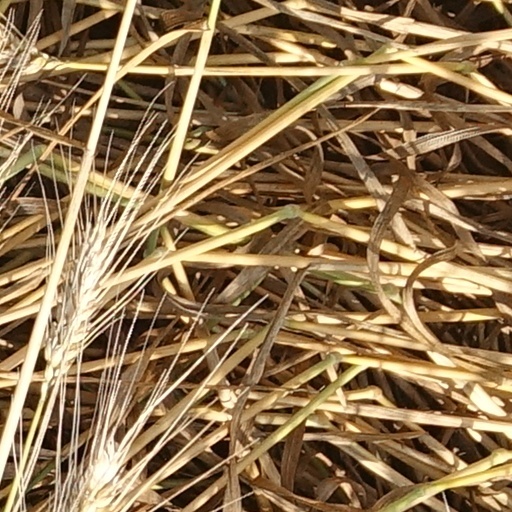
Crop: wheat